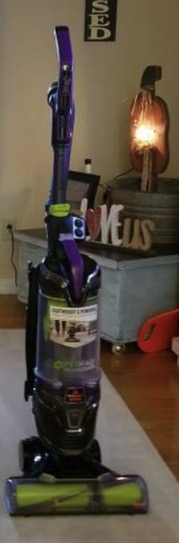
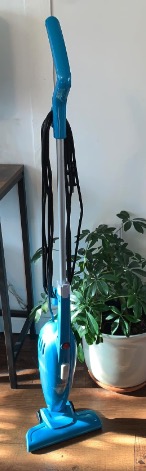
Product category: items_vacuum
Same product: no